Wickford

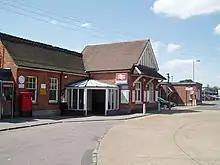
Wickford station entrance, before it was demolished in 2021

Wickford railway station is situated on the Shenfield to Southend Line, which provides services between London Liverpool Street and Southend Victoria. A journey to London takes approximately 40 minutes.